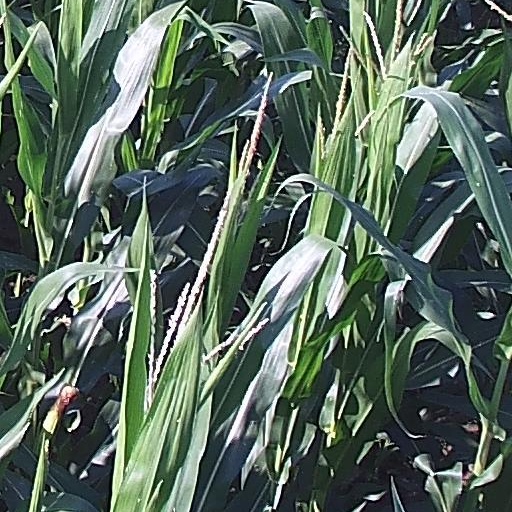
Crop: maize; corn